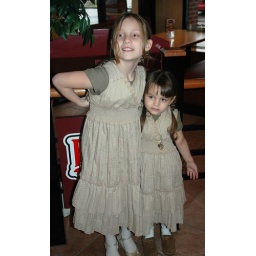
Birthday girls in dining room